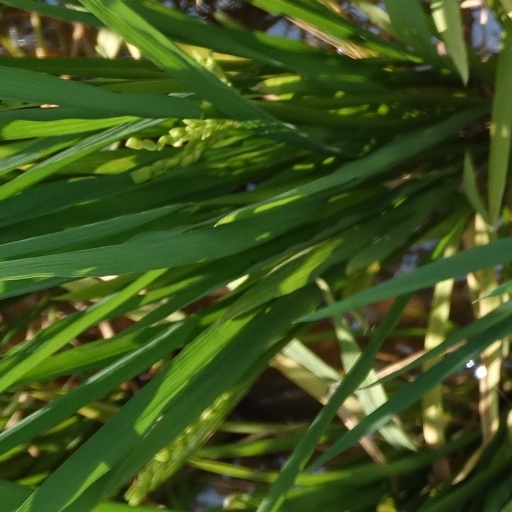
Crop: rice